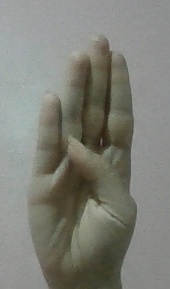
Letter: kaaf